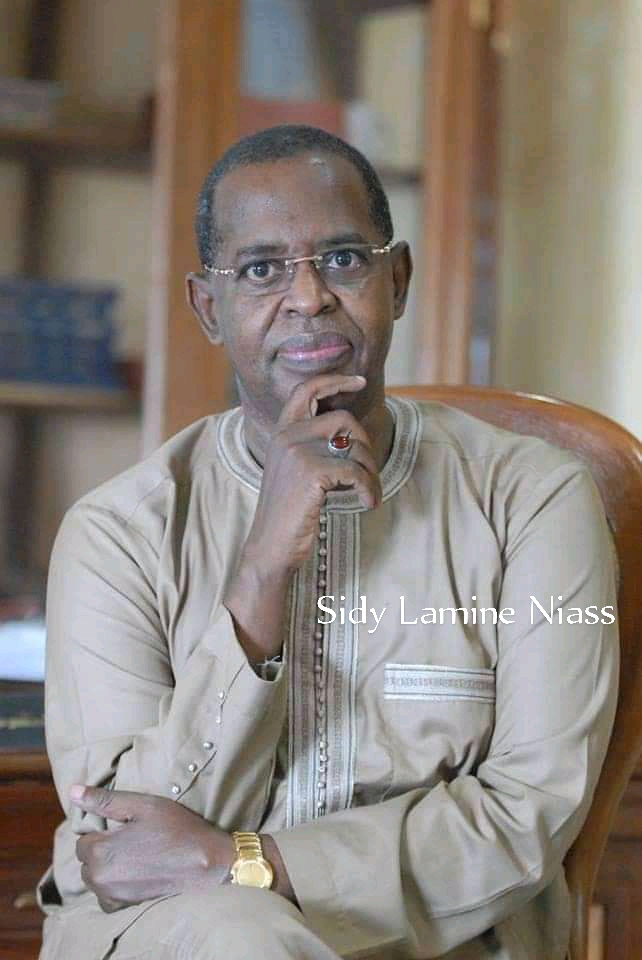
Nataal bi ma jot nag maa ngi gis ni genn góor goo xam ne kilifa la ci réew mi tudd Siidi Lamin Ñas. Mu ngi sol ay " verres" . Mu ngi jël loxoom teg ko ci suufu sikkimam. Takk na jaaro, takk na montre, sol na yére boo xam ne dafa mel na lu dóomu-taal . Yére bi dañ ko daamine. Mu toog ci lu mel ni baŋ. Gis naa ci ginnaawam ab armuwaar boo xam ne  mel na na ay kayit lan si teg.